Puerto Ricans in New York City

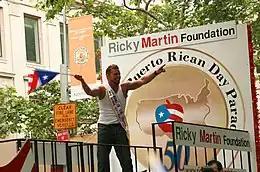
Ricky Martin at the annual Puerto Rican parade in New York City

Operation Bootstrap ("Operación Manos a la Obra") is the name given to the ambitious projects that industrialized Puerto Rico in the mid-20th century that were engineered by Teodoro Moscoso. The attracted industry did not provide sufficient job opportunities. With increased population growth and displacement from traditional labor pursuits, the growing population could not be accommodated. Much of the surplus labor migrated to the United States. In 1948, Puerto Ricans elected their first governor Luis Muñoz Marín, who together with his government initiated a series of social and economic reforms with the introduction of new programs in the island. Some of those programs met some resistance from the American government and so the local government had some trouble implementing them. New York Mayor Robert F. Wagner, Jr. began a campaign to recruit Puerto Rican laborers in the island to work in the city's factories. Mayor Wagner figured that the city would benefit greatly by the luring of what was considered to be "cheap labor".